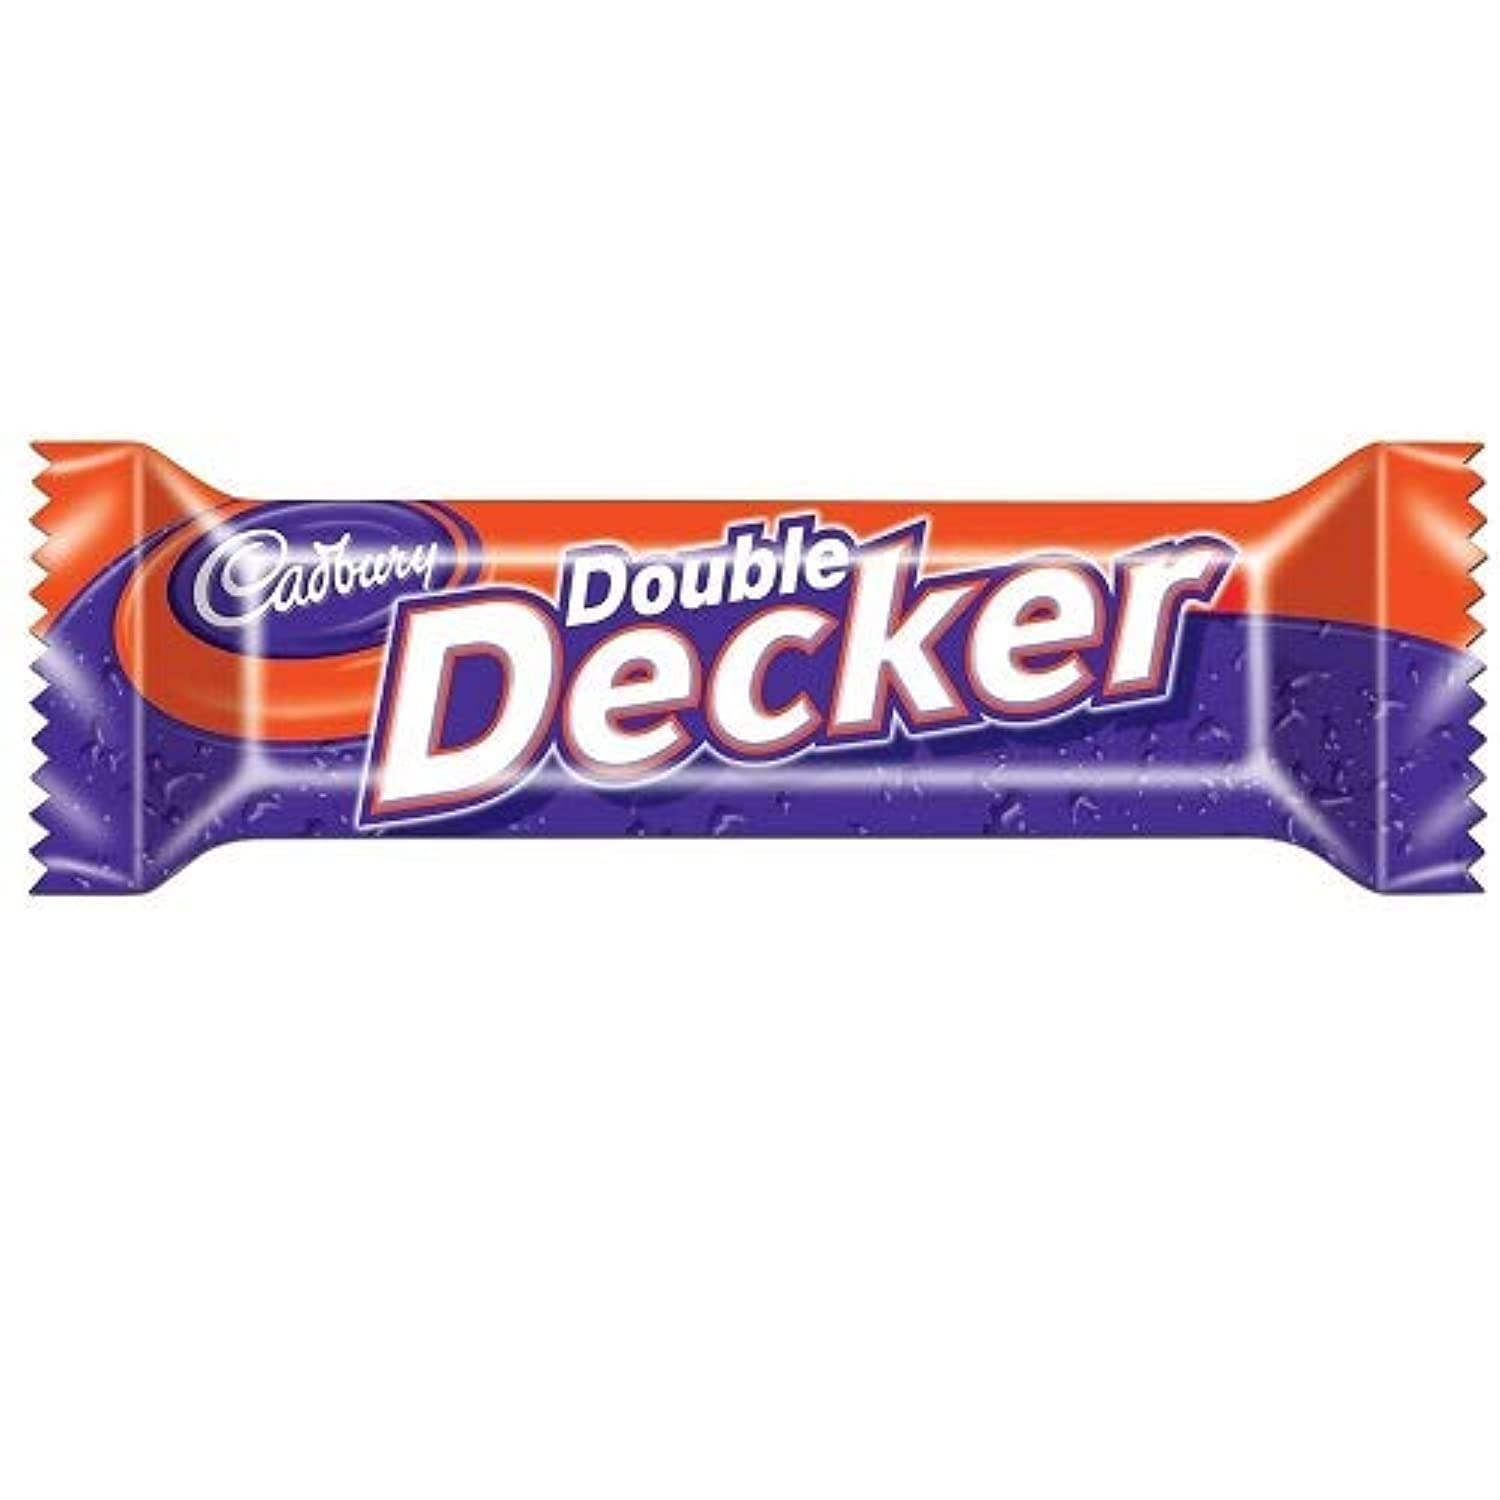
Item Name: Cadbury Double Decker Bar 54.5g (Pack of 6)
Value: 6.0
Unit: Count

Price: 18.77